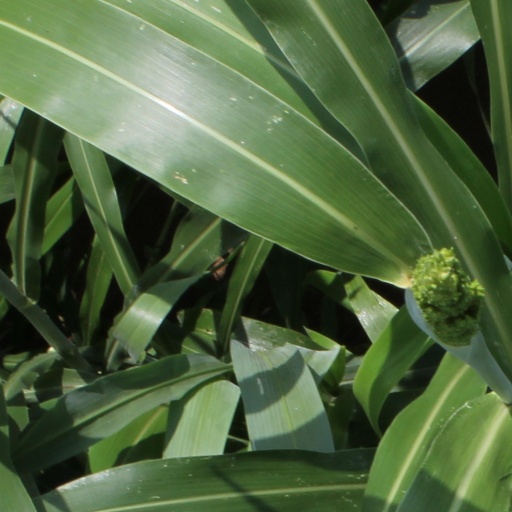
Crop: sorghum